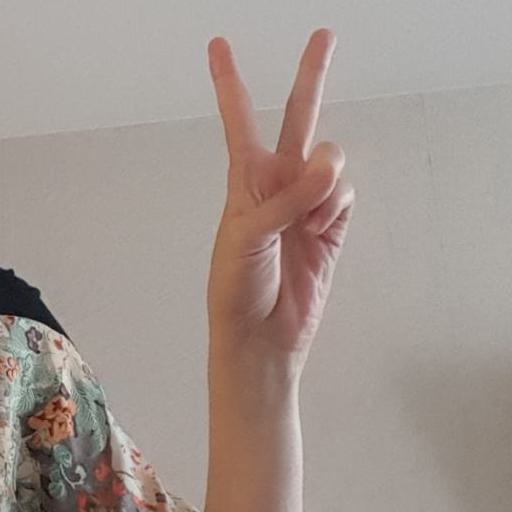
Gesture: peace